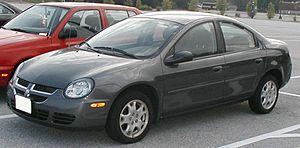
L'Usine FCA de Toluca est une usine d'assemblage du constructeur automobile italien FCA-Fiat Chrysler Automobiles, filiale de Fiat Automobiles Group, implantée au Mexique depuis 1968 par Chrysler et dont la production est essentiellement destinée aux marchés d'Amérique du Nord : États-Unis et Canada et depuis peu à l'Amérique du Sud.